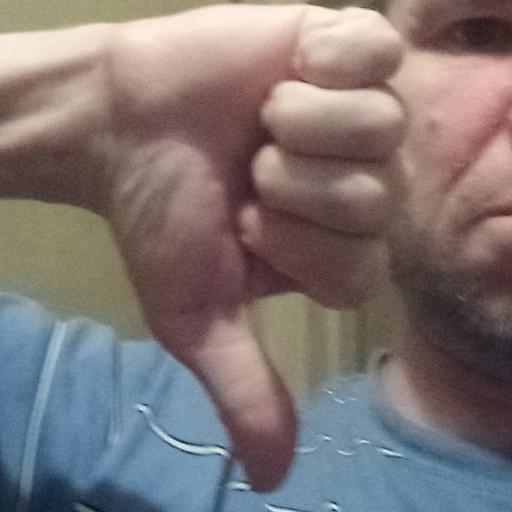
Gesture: dislike